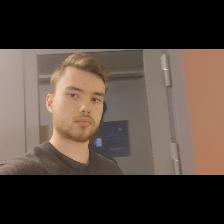
Label: Human